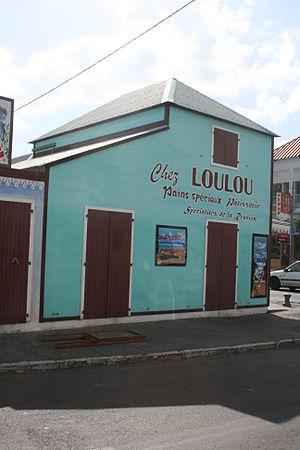
La boutique chinois est un type de commerce de détail que l'on trouve sur l'île Maurice, l'île de La Réunion, ou même dans le delta du Mississippi. On trouvait aussi en Guyane française ce type de boutique et selon la tradition, on appelait ces enseignes : "chez le Chinois". Cependant, si d'origine le propriétaire était chinois, avec l'évolution, le commerçant n'est plus nécessairement d'origine chinoise.